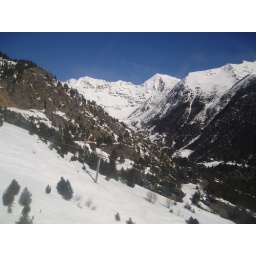
View from the cable car whilst ascending to the ski-slopes, high in the mountains above Arinsal.